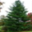
Label: pine_tree